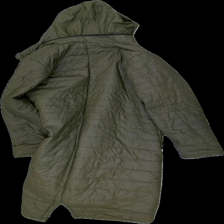
View: back
Type: Outerwear
Category: Ladies
Brand: Havana
Colors: Green, Black
Material: 100% polyester
Cut: Regular
Size: 44
Season: All
Stains: Major
Price range: 50-100
Recommended usage: Export